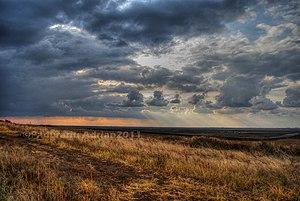
Le Banat est une race de chevaux de trait de format léger, originaire du plateau de Timiș, en Roumanie. Il servait essentiellement de cheval de traction, notamment pour les travaux agricoles. Il est éteint au moins depuis 1920, vraisemblablement en résultante de la progression de la motorisation des transports.